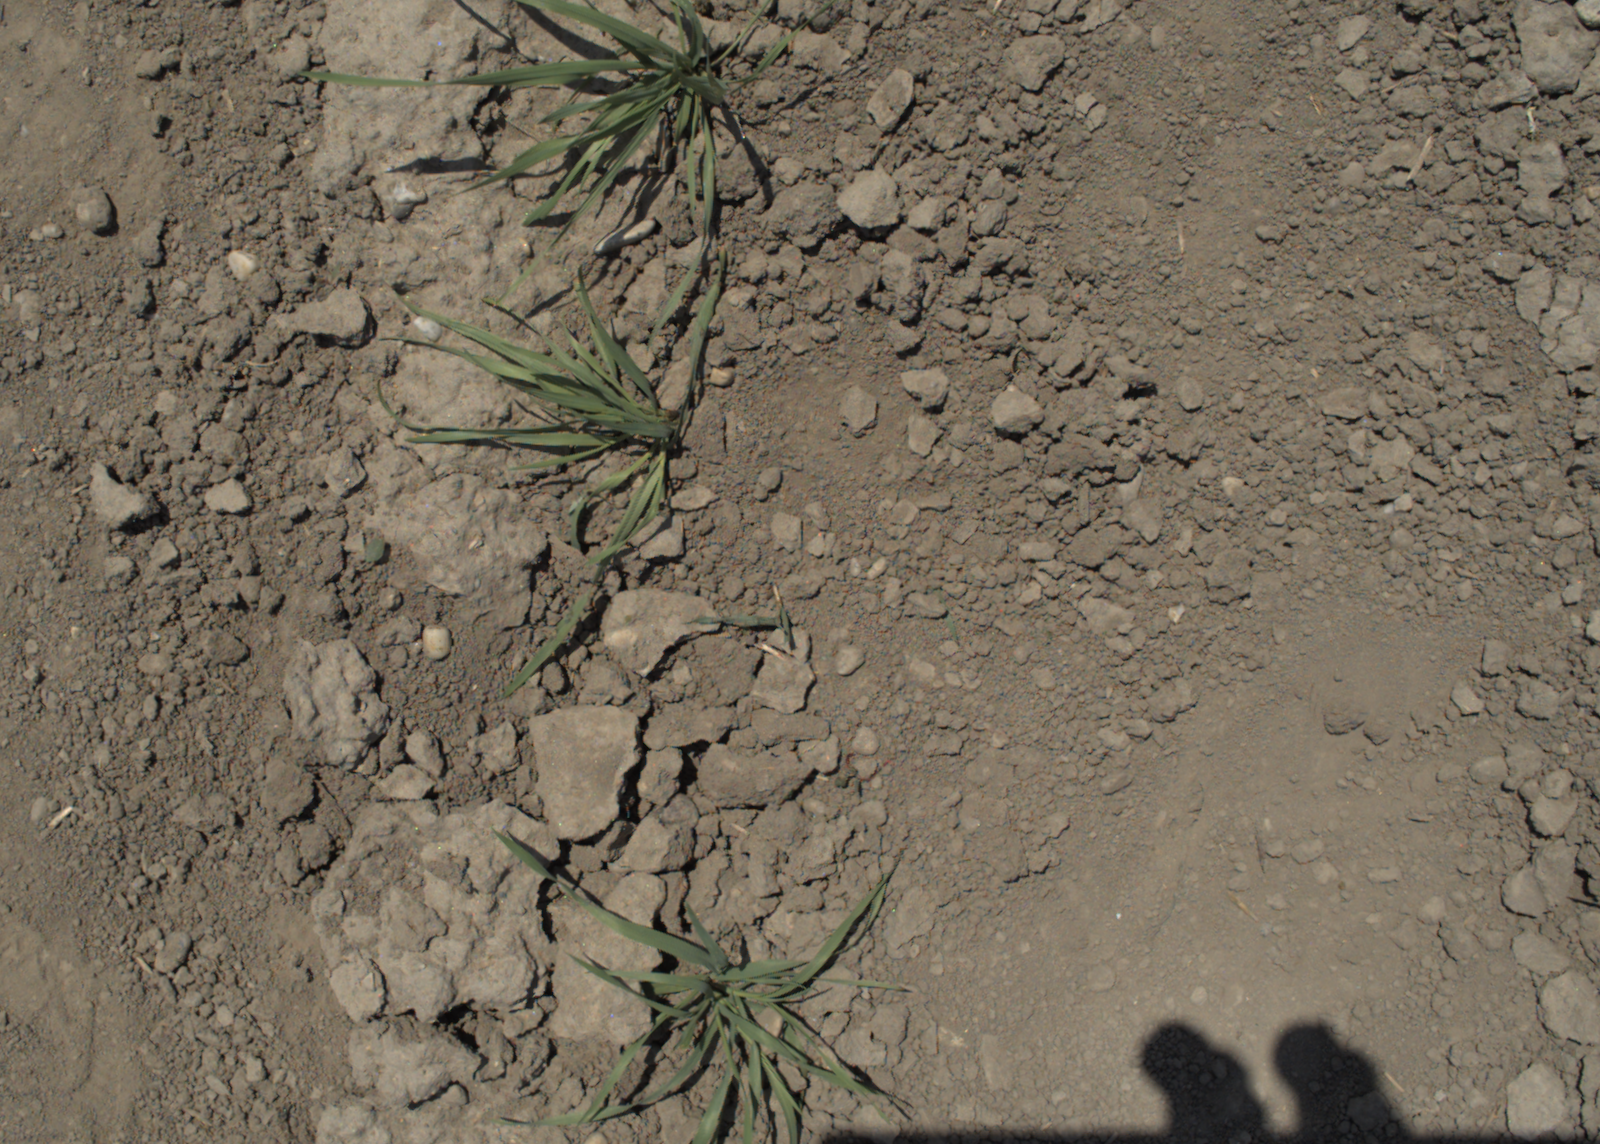
Capture date: 10.06.2021 13:00:42
Weather: sunny
Wind: light
Seeding date: 27.04.2021
Plant canopy height (mm): 797